Fokker F.IX

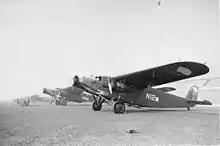
Row of Avia Fokker F.IX

Even though KLM directors had been talking in terms of ten or more aircraft in 1929, the worsening economic climate resulted in only two being purchased. Due to the logistics implications of stocking spare parts for only two aircraft, these were confined to European routes and the two F.IXs each made only one flight to the Indies. One (registration "PH-AFK") was written off in a crash on 4 August 1931, and the other ("De Adelaar", "PH-AGA") was retired in 1936, and was subsequently acquired by clandestine means to serve as a bomber in the Spanish Republican Air Force during the civil war.